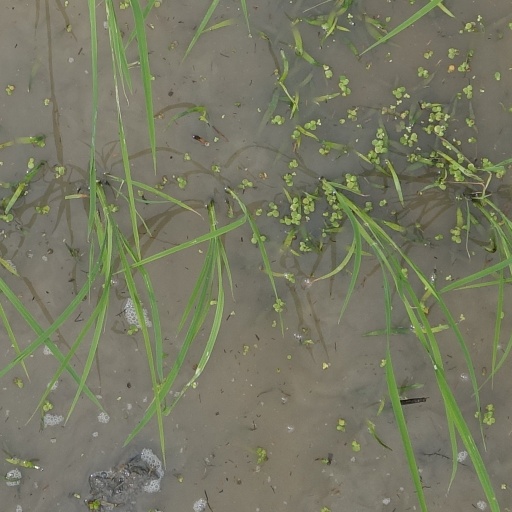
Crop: rice